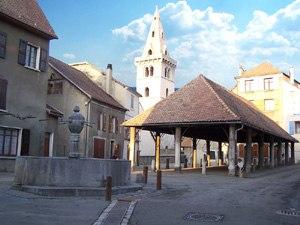
Mens, la place de la halle, lieu du marché